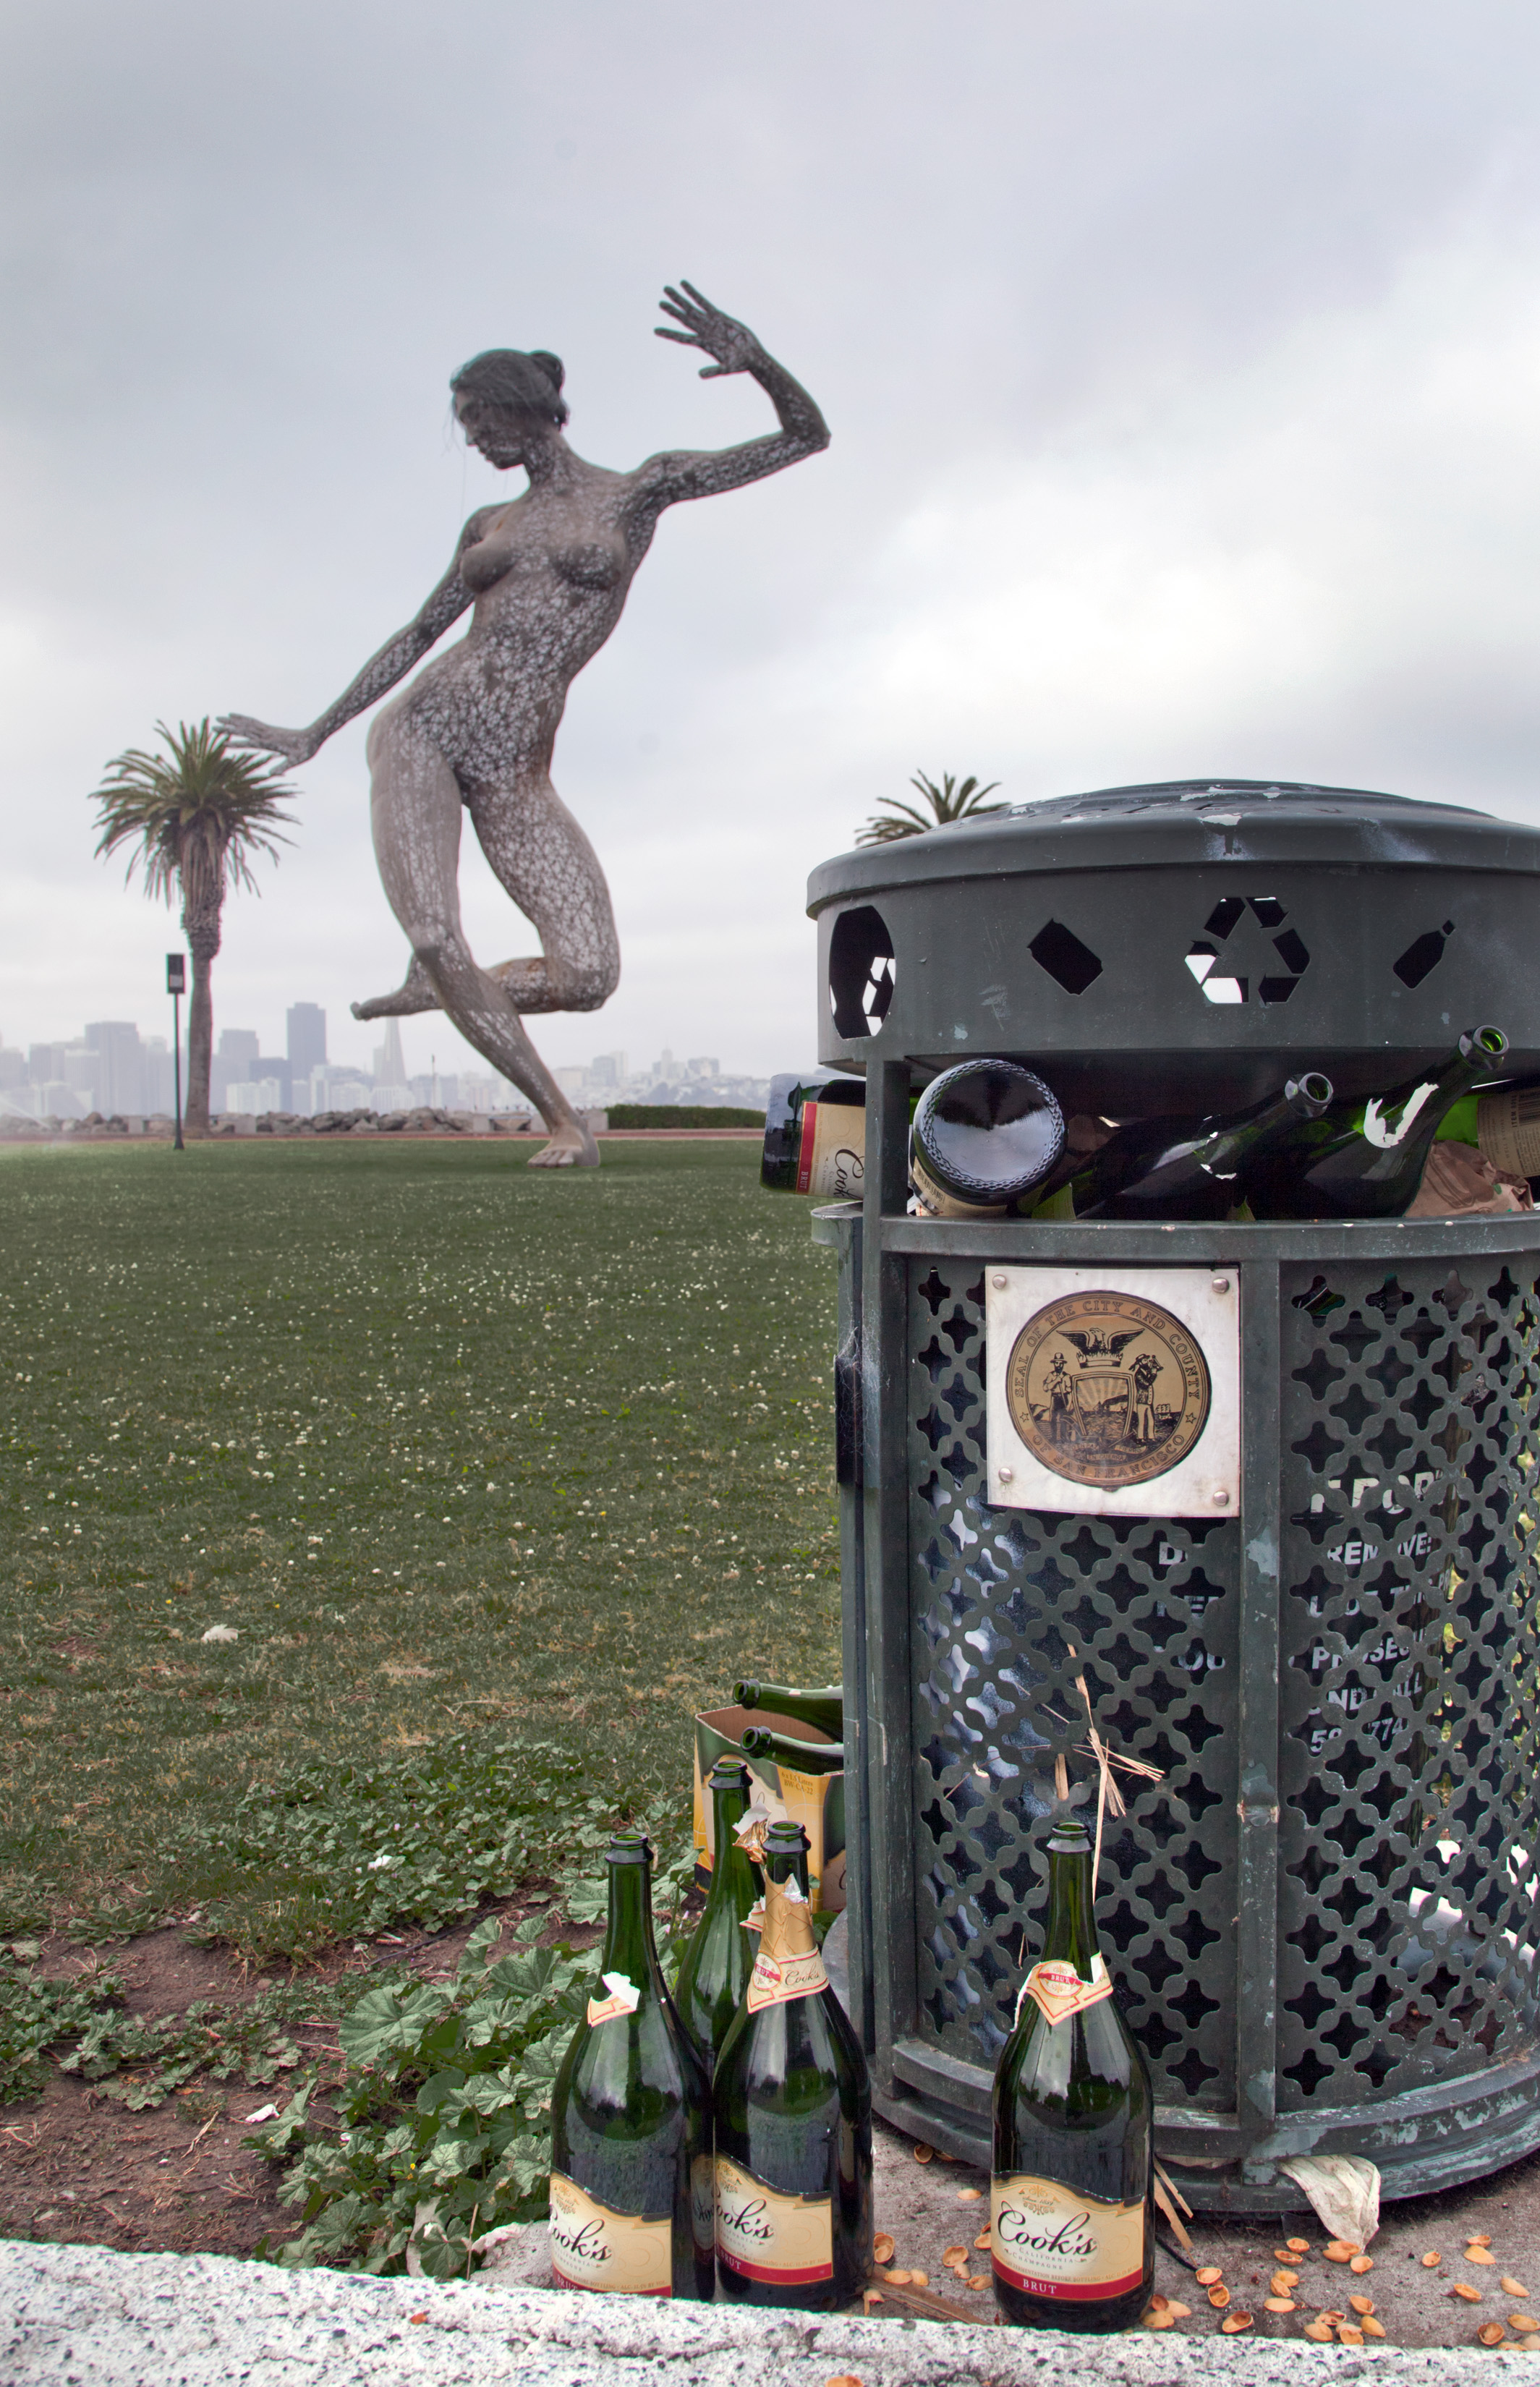
woman, statue, bottle, california, sculpture, sanfrancisco, lovely, shape, treasureisland, bliss, champaign